Tsumagoi

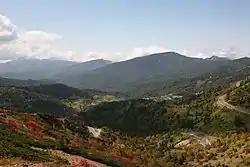
Manza Onsen area seen from

Tsumagoi is situated on the northwestern corner of Gunma Prefecture, touching Nagano Prefecture to the north, south, and west. Because of its elevated location and the ash deposits of Mount Asama, Tsumagoi is well known for growing cabbages. Parts of the village are within the borders of then Jōshin'etsu-kōgen National Park.